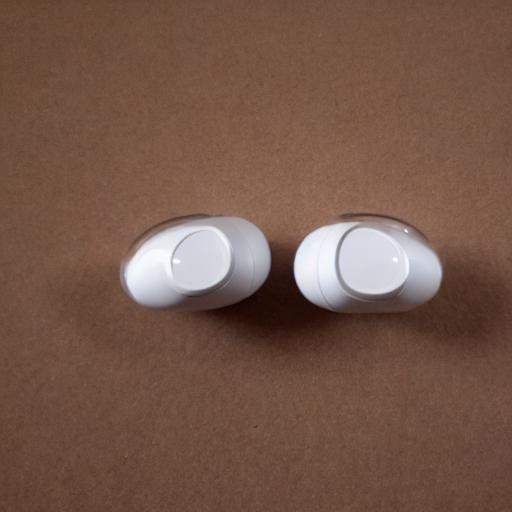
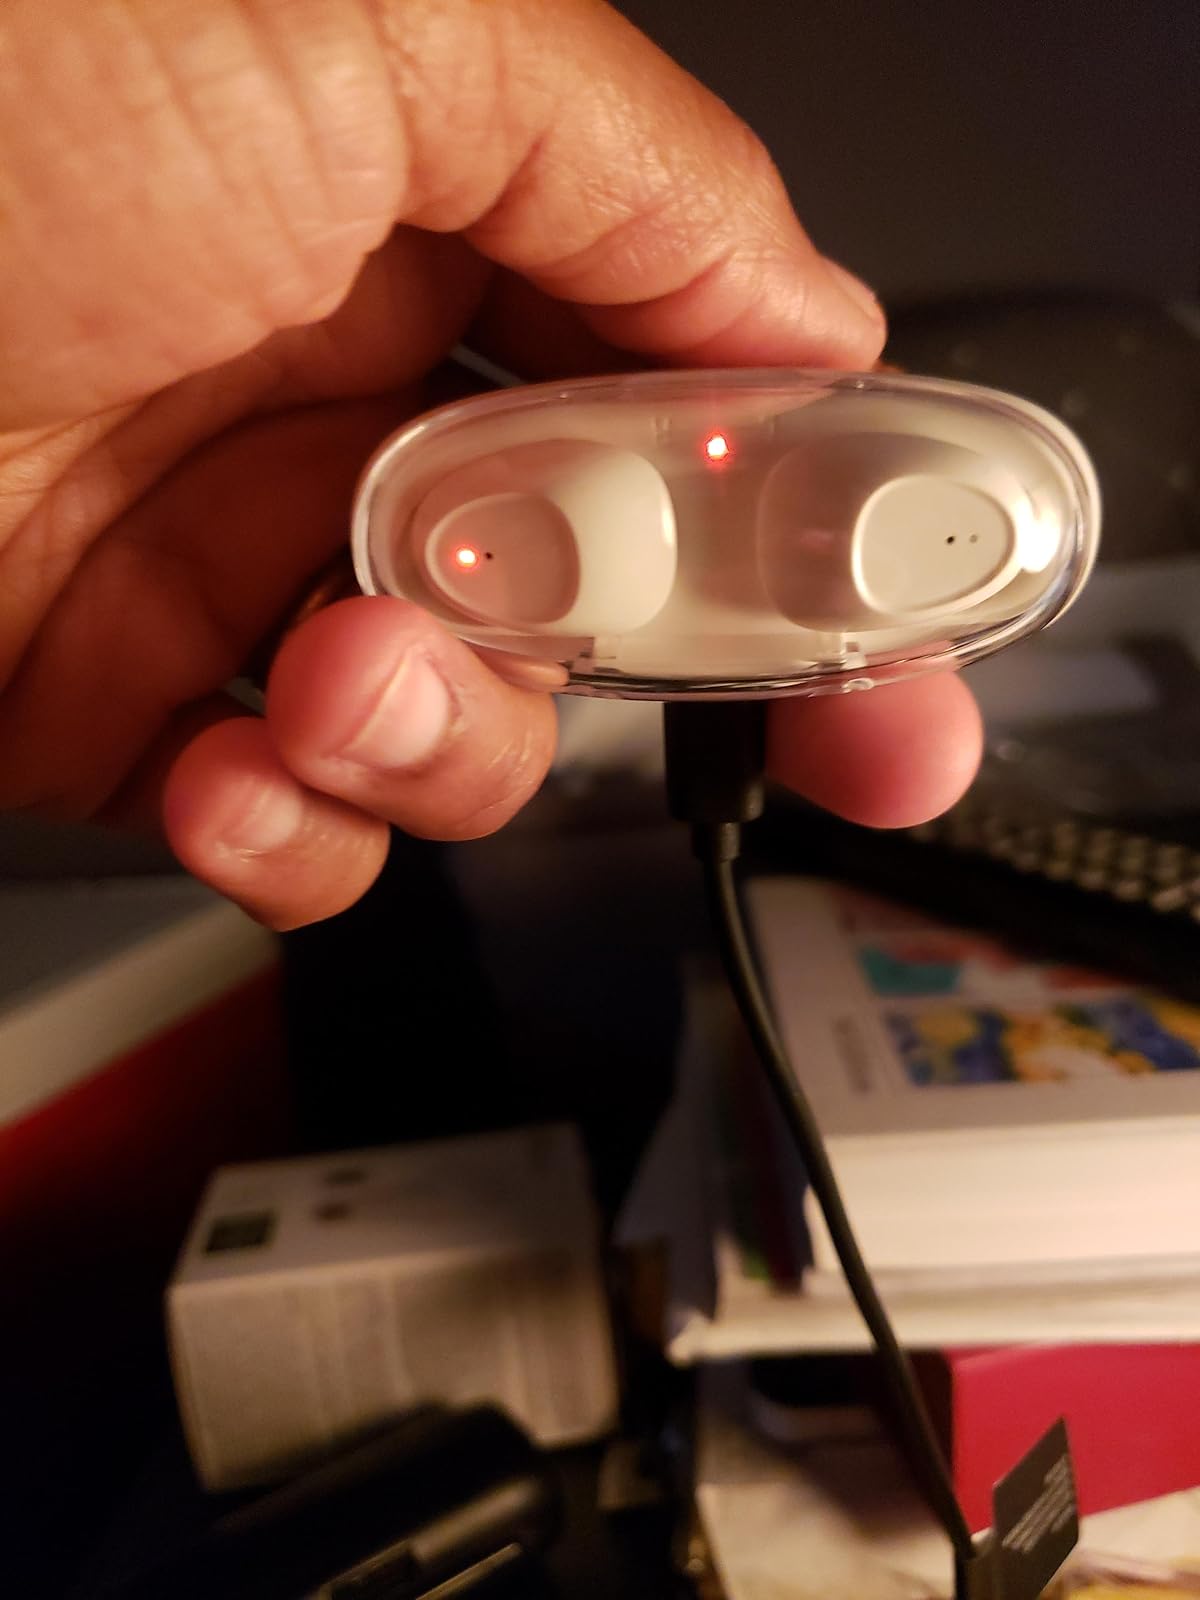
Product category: earbuds
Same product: no